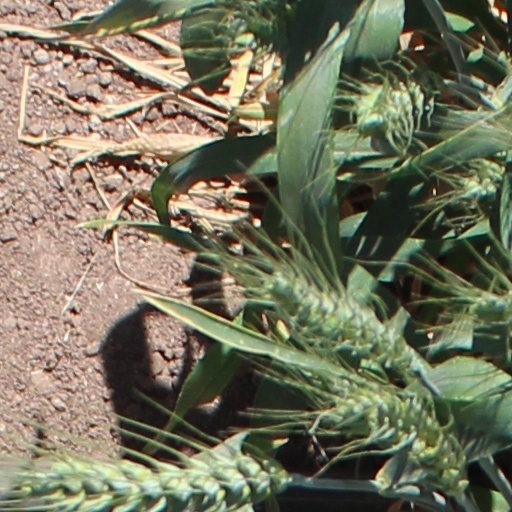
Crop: wheat